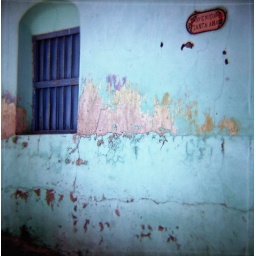
A wall on a street in Flores, Guatemala; Diana+ using Fuji PRO160S color film